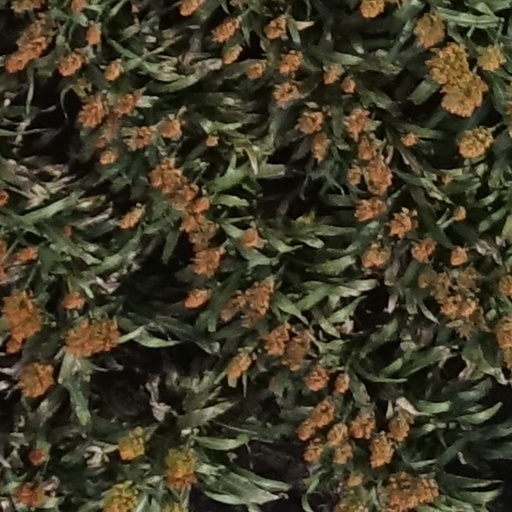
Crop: sorghum